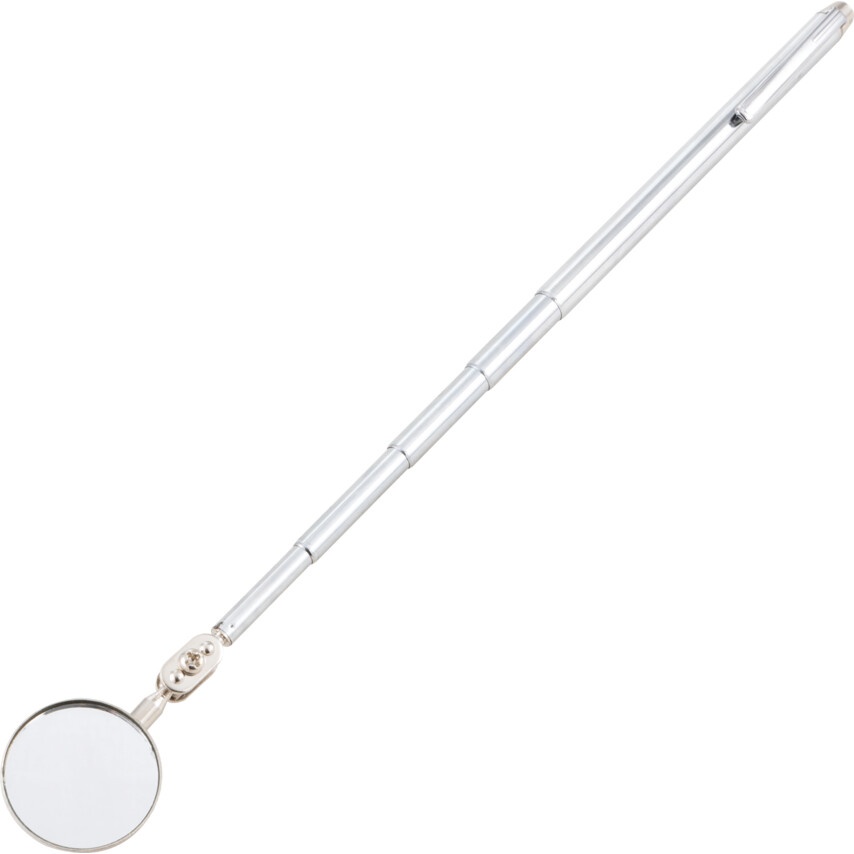
Kennedy FLEXIBLE STEM 2" DIA INSPECTIONMIRROR
Brand: Kennedy
See the Unseen with Precision and Flexibility! Clear View in Tight Spots: Navigate the most confined spaces with ease. This 2" diameter mirror provides a crystal-clear reflection, allowing you to inspect hidden areas in engines, HVAC systems, and plumbing. Unmatched Flexibility: The flexible stem allows you to bend and adjust the mirror's angle, giving you the perfect viewing position, no matter how awkward the angle. Built for Durability: Crafted with robust materials, this inspection mirror is designed to withstand the rigors of professional use, ensuring longevity and consistent performance. Versatile Applications: Whether you're a mechanic, HVAC technician, plumber, or a DIY enthusiast, this tool is essential for inspections, repairs, and maintenance tasks. Get a clearer view and enhance your precision! Buy the KENNEDY Flexible Stem 2" Inspection Mirror today at chavda.com and experience superior inspection capabilities! Fast shipping available across Africa.
Category: Hardware > Tools > Inspection Mirrors